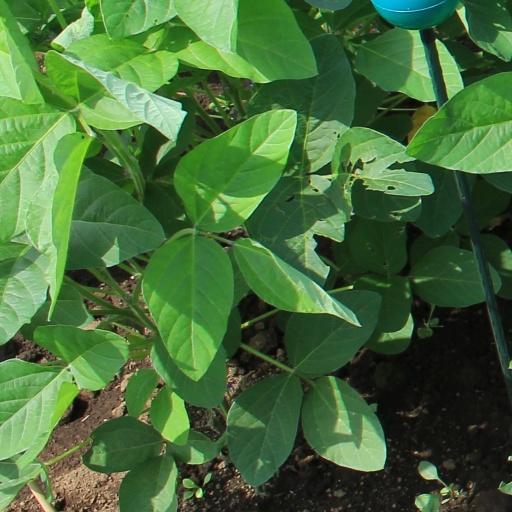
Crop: soybean